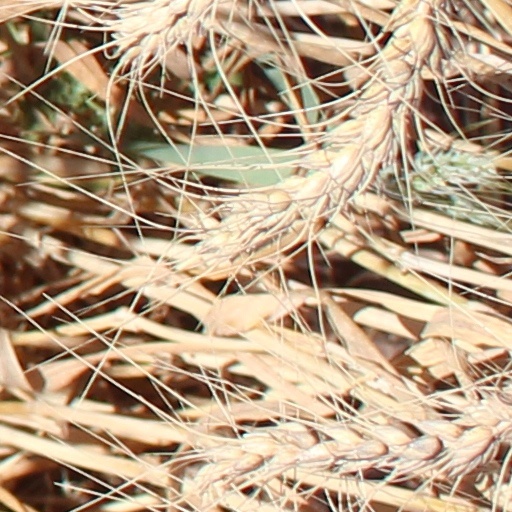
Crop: wheat